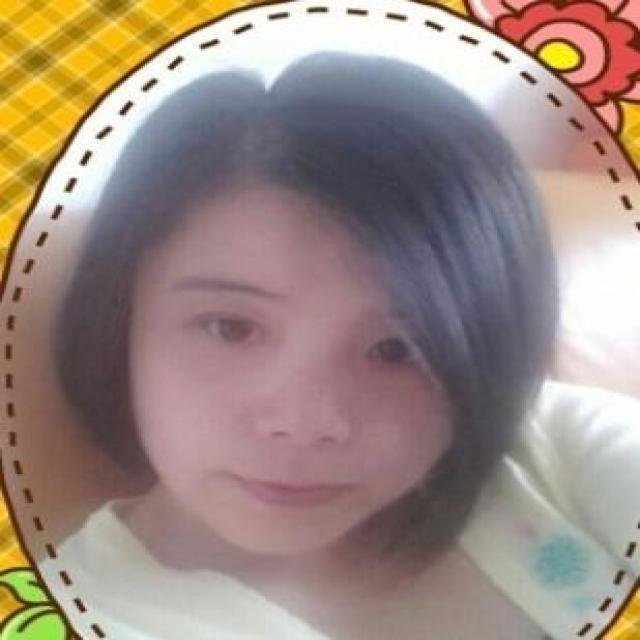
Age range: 21-44